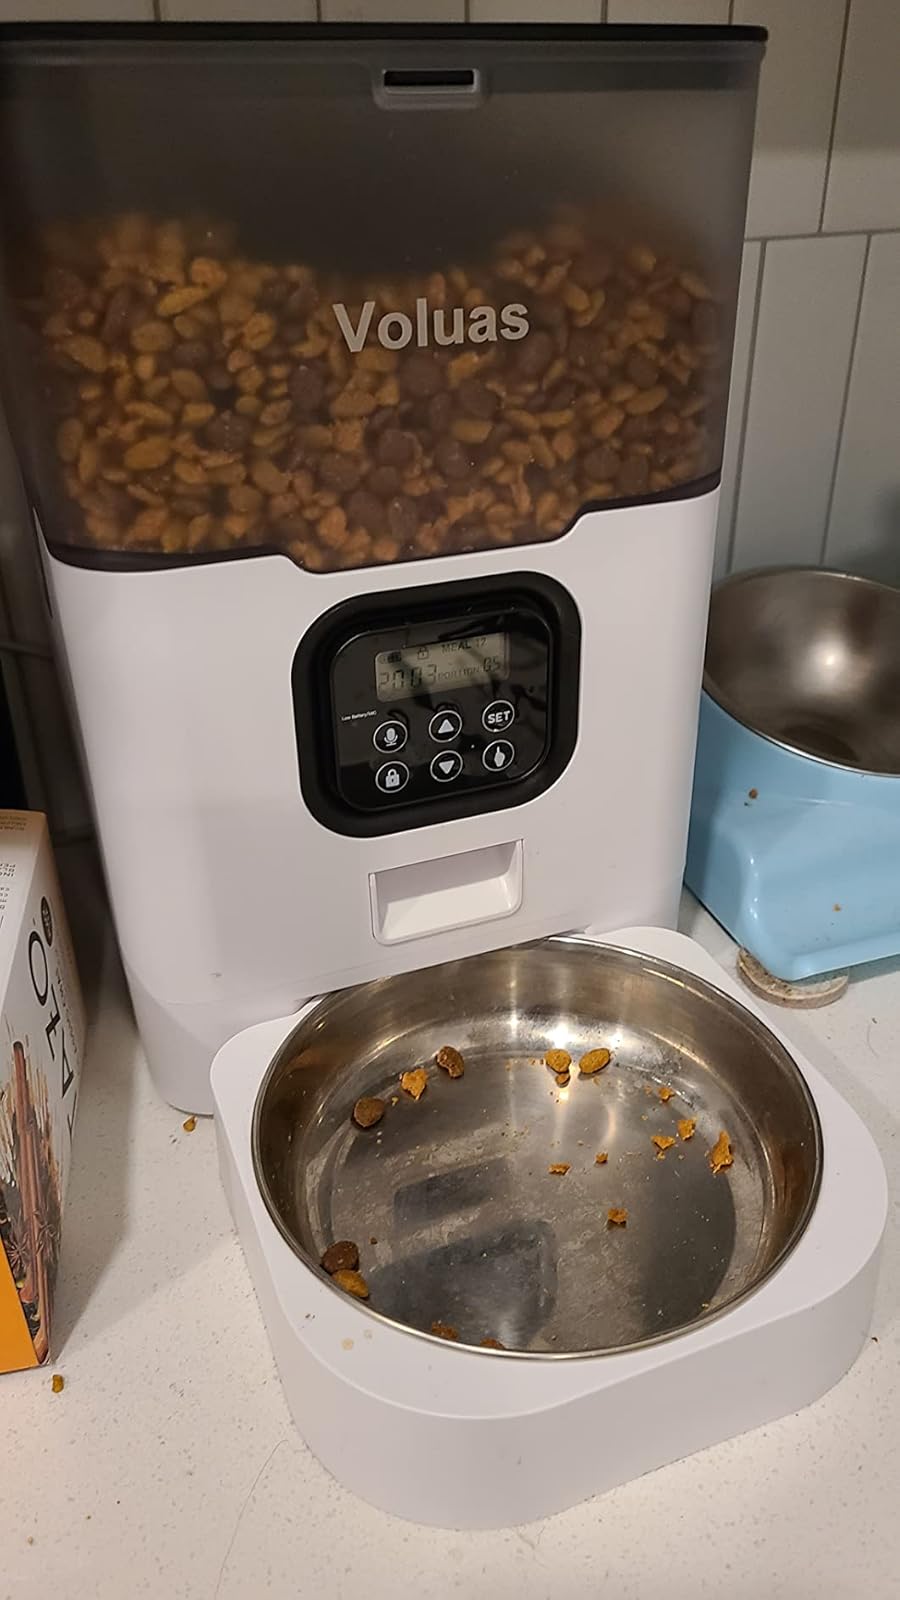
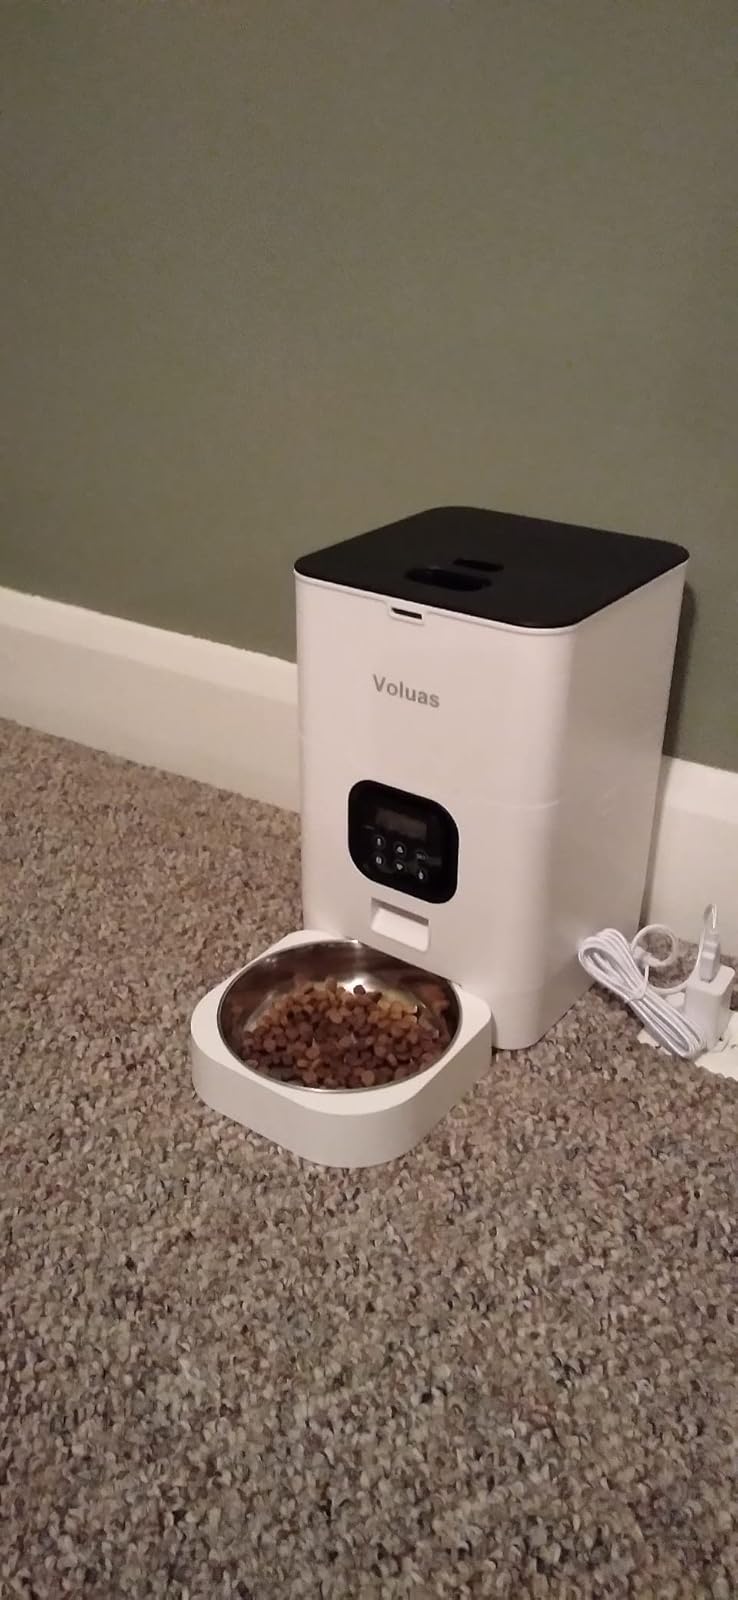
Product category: items_feeder
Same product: no